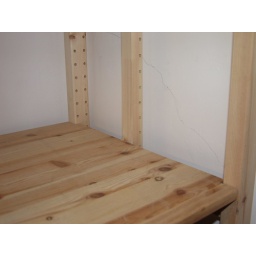
Temporarily standing the new hybrid support against the wall to check that the 50cm shelves will fit!